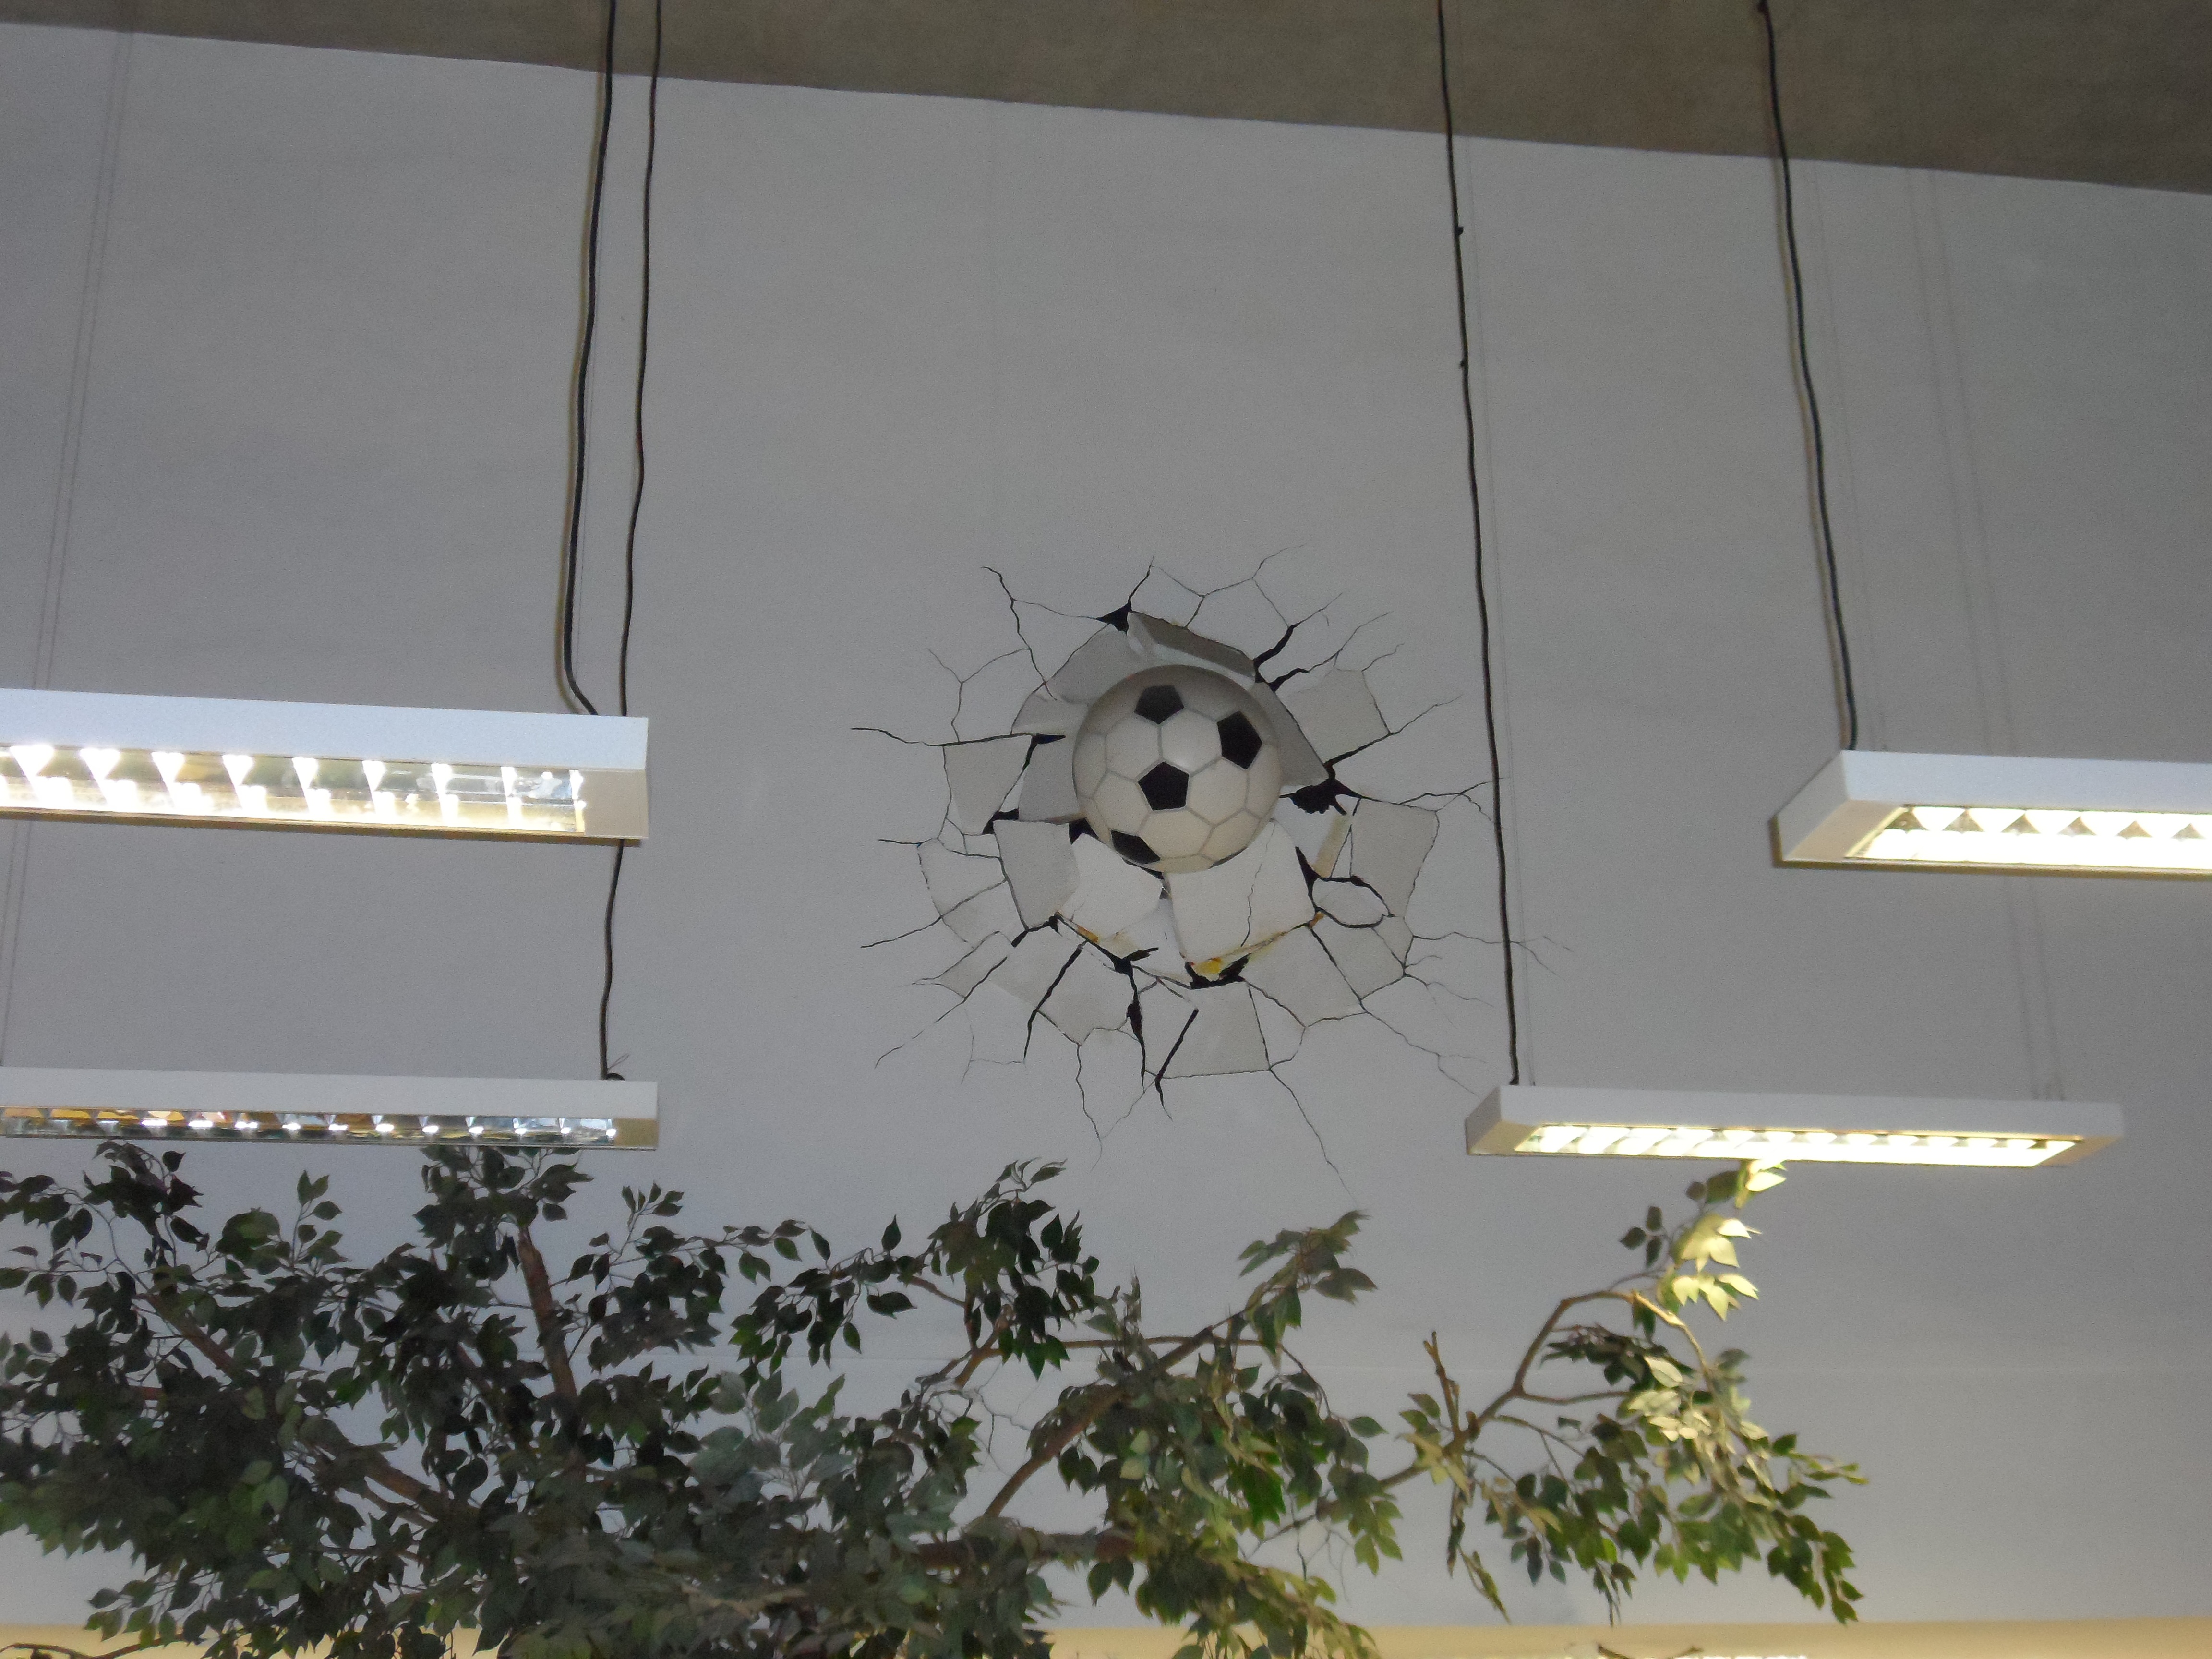
wing, game, insect, broken, football, lighting, invertebrate, art, design, sports, ball